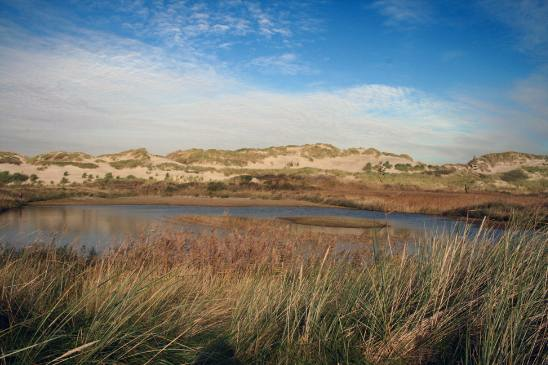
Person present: No